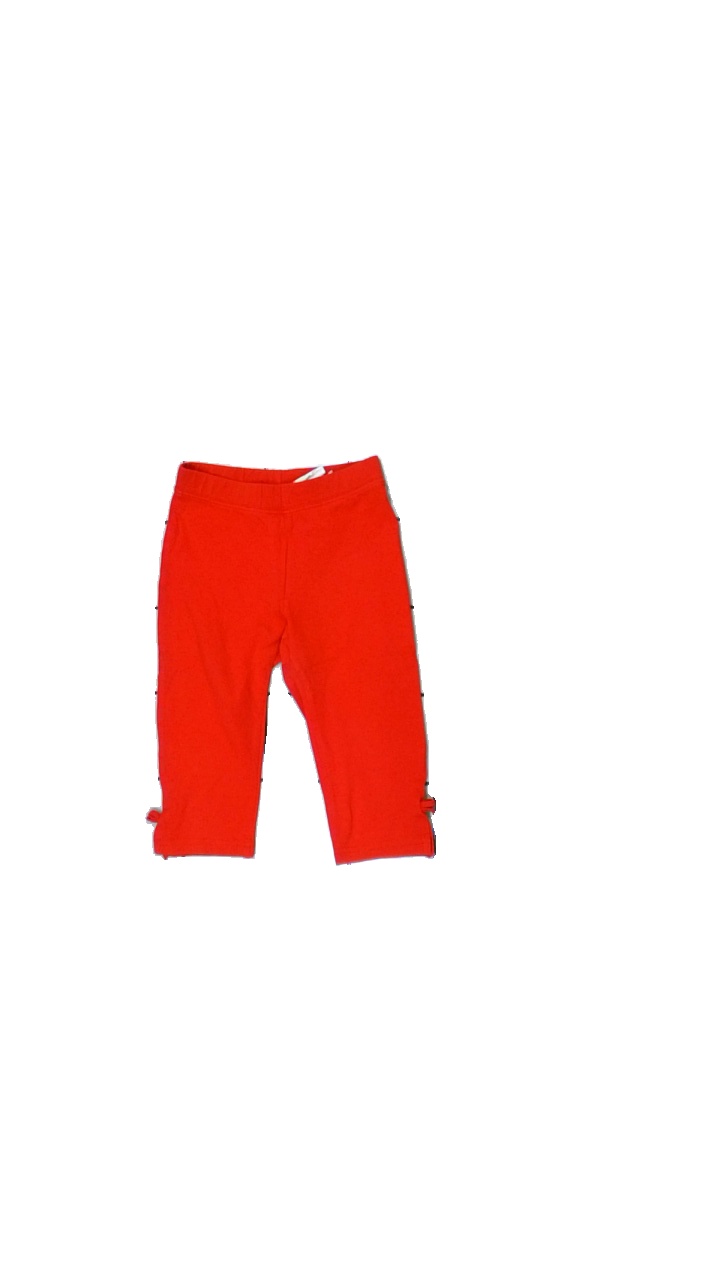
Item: Trousers (Children)
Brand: H&m
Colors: Red
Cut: Tight
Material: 100% Cotton
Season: All
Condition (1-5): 5
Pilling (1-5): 5
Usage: Reuse
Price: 50-100